Penha de França

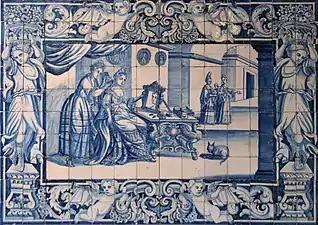

In November 2001 "" neighbourhood was demolished. It was a shanty town hosting around 560 families until the late 1990s whose first inhabitants arrived in the 1930s but which experienced significant growth only after 1960, when a source of drinking water was installed in the neighbourhood. According to 1992 estimates, there were still 2,500 people living in the shanty town, occupying around 800 sheds. The slum suffered from lack of most basic amenities such as tap water or access to electricity and many children were not enrolled in any educational system. There was also a dependency on social assistance, often insufficient for basic needs. The shanty was also a major hub for drug smuggling in Lisbon, a city dealing with a surge in heroin and cocaine consumption. Comprising makeshift dwellings of wood, zinc, and masonry, lacking basic amenities, the area was classified as Priority Neighborhoods and Intervention Areas by the Lisbon City Council and were part of the EU's USER program for urban regeneration. A fire in July 2001 destroyed four shacks and underlined the importance of an immediate relocation of the residents. Most families were relocated to public housing projects nearby, notably the neighbourhood of Quinta do Lavrado composed of 263 apartments over 10 buildings, completed in 2001. Many of the apartments are reportedly overcrowded, hosting around 1,000 people as of 2023. Some residents were also relocated to social housing in Picheleira Starting from 2018, many charitable foundations as well as associations established by local inhabitants (e.g. "Geração com Futuro") has sponsored the renewal of the neighbourhood, trying to separate the name from the social stigma it carried in the 1990s.